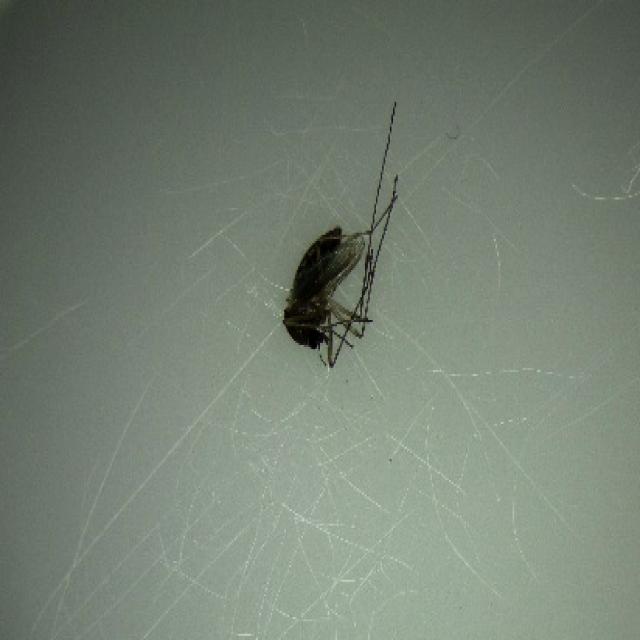
Species: culex_tritaeniorhynchus